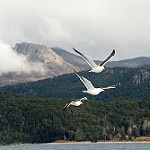
Label: mountain